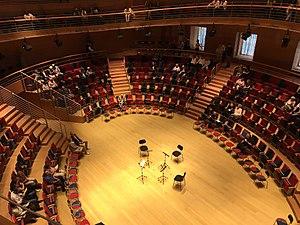
L'Académie Barenboïm-Saïd est une académie située à Berlin, en Allemagne, permettant à des artistes de suivre une formation diplômante en musique. Elle a ouvert le 8 décembre 2016. Inspirée par ses co-fondateurs éponymes, le chef d'orchestre et pianiste Daniel Barenboim et le théoricien littéraire et intellectuel Edward Saïd, l'académie est financée pour recevoir jusqu'à 90 jeunes musiciens. L'admission se concentre sur le Moyen-Orient et l'Afrique du Nord, dans l'esprit du West-Eastern Divan Orchestra. Grâce à leur formation commune et à la création musicale, les étudiants doivent y acquérir une compétence cognitive et la compréhension critique qui leur permettront de devenir des artistes exemplaires et de contribuer à l'avenir des sociétés civiles dans leurs pays d'origine.